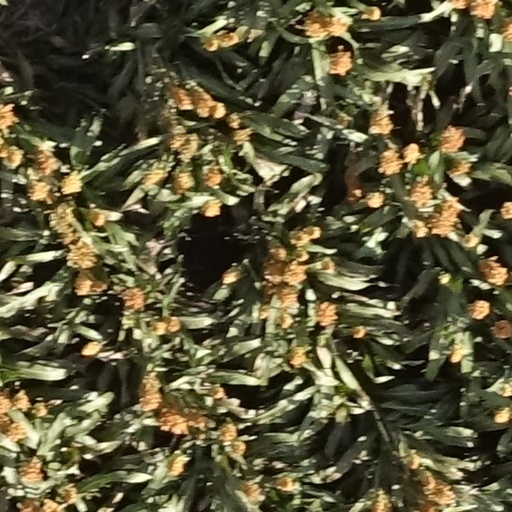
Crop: sorghum